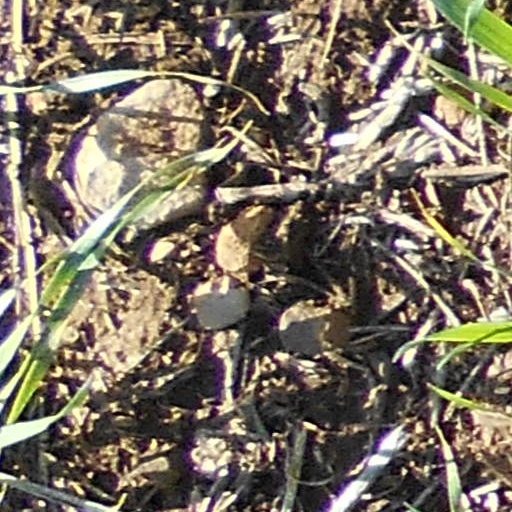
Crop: wheat